Remco Evenepoel

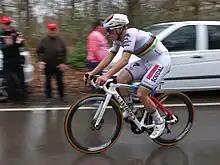
Evenepoel at the 2023 Liège–Bastogne–Liège

In May, Evenepoel competed in the Giro d'Italia as one of the main favourites for victory. In the opening day time trial to Ortona, he won the stage to take the race leader's pink jersey, in the process gaining significant time on his general classification rivals. After losing the race lead to Andreas Leknessund during the first week of the race, he reclaimed it following his victory in the stage 9 individual time trial. However, following a positive test for COVID-19 that same evening, Evenepoel was forced to withdraw from the race, handing the race lead to Geraint Thomas.